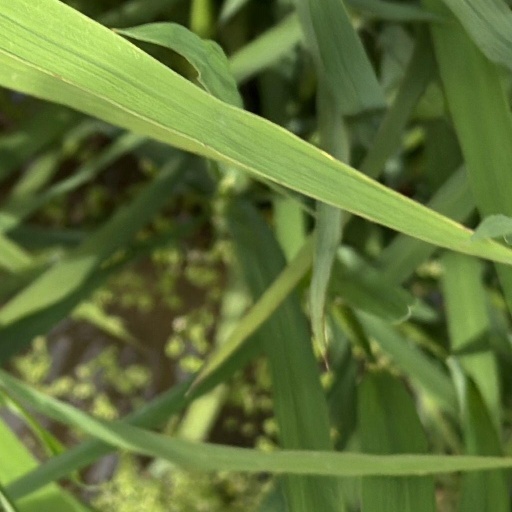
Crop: rice